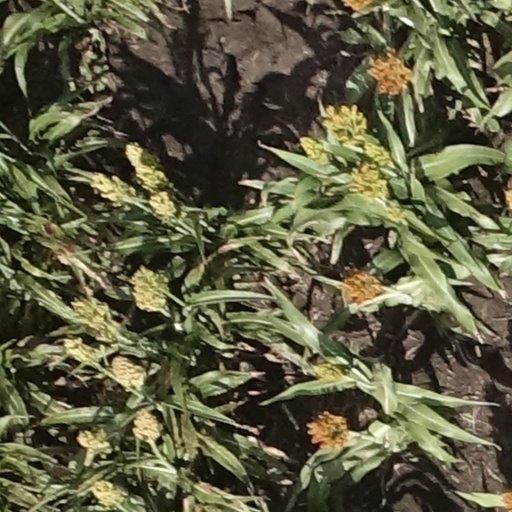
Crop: sorghum